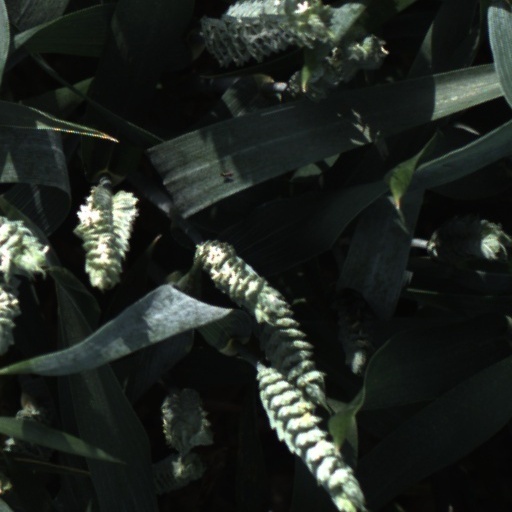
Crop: wheat